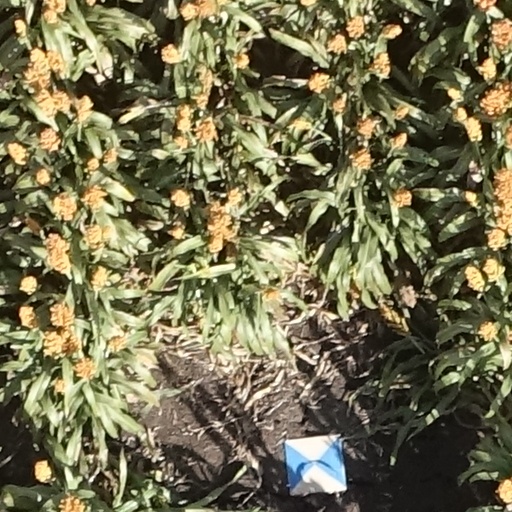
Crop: sorghum